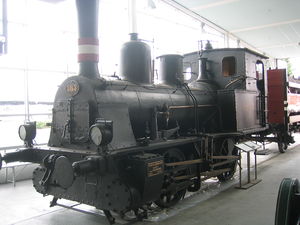
Litra Hs
Litra Hs 363 på Jernbanemuseet i Odense, august 2006.
DSB litra Hs på Jernbanemuseet i Odense
Litra Hs er en dansk damplokomotivtype, der er opdelt to serier; Litra Hs (I) og Litra Hs (II).